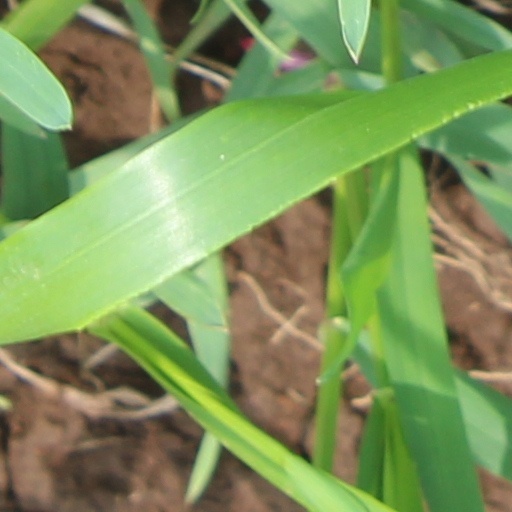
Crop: wheat